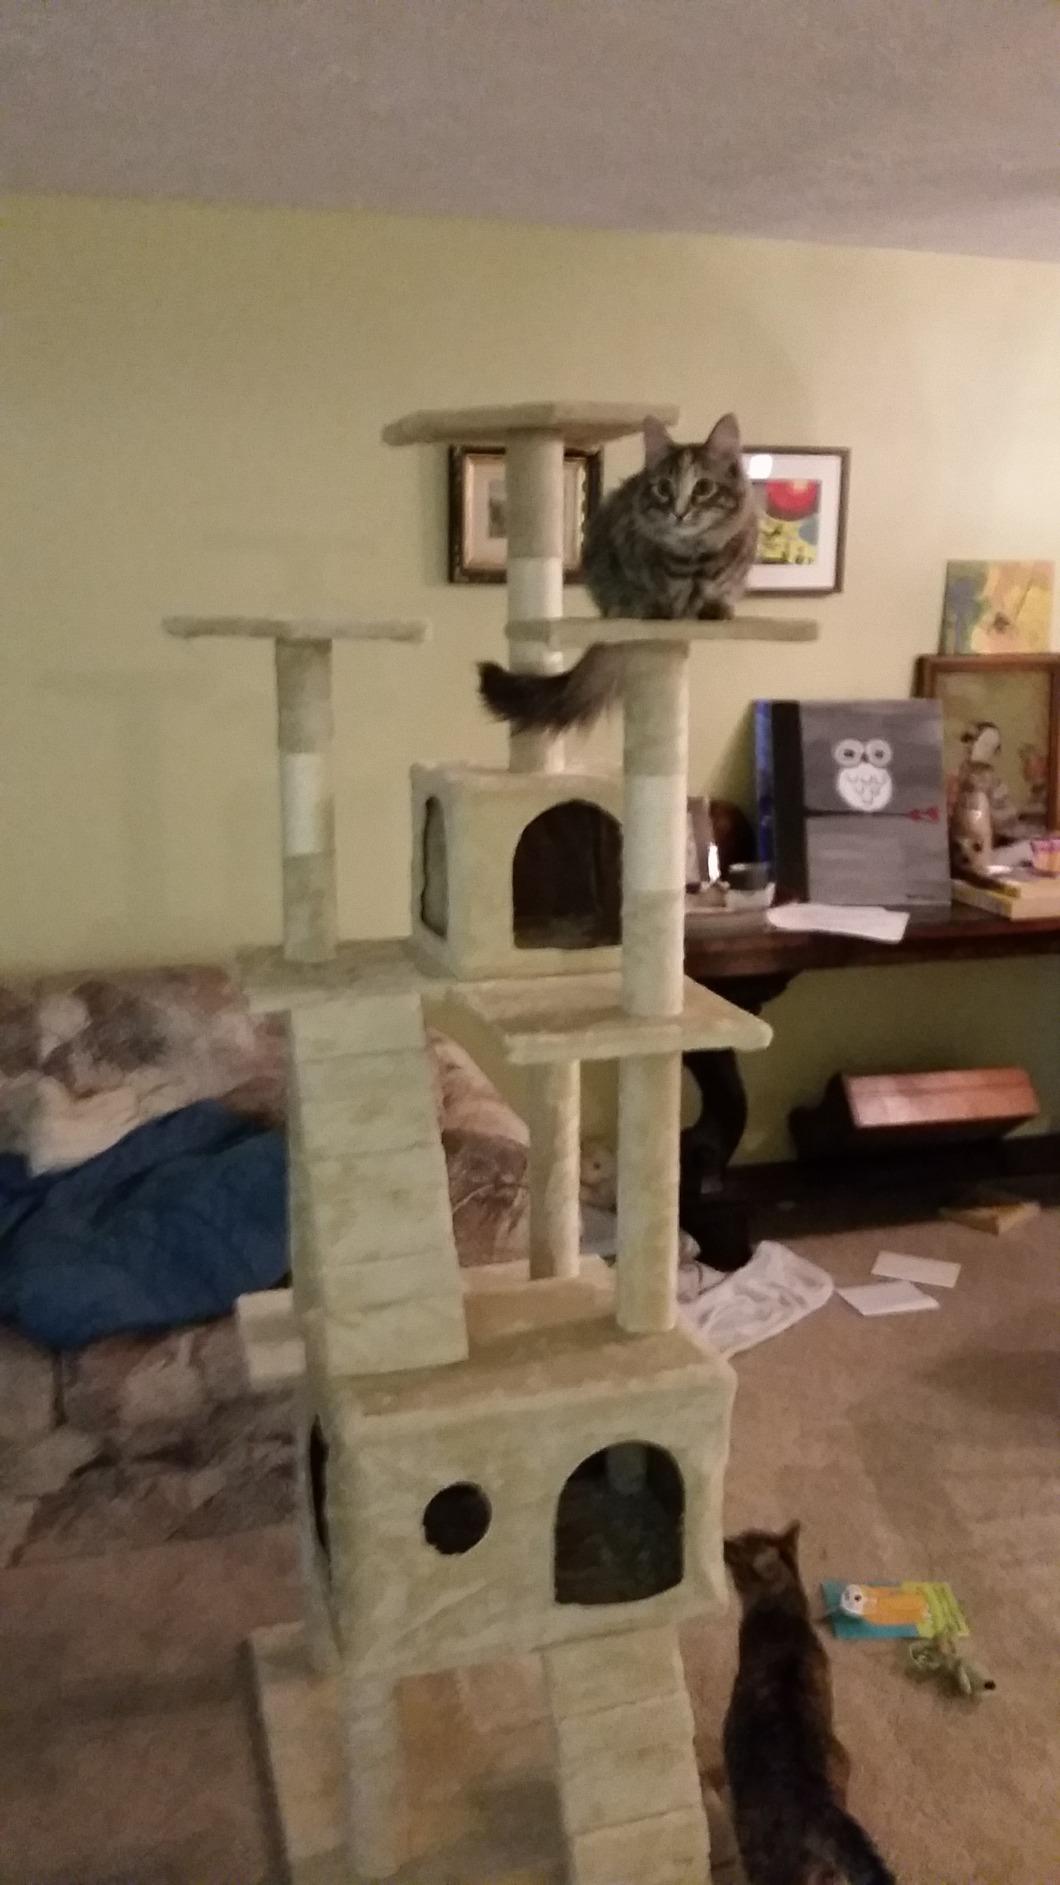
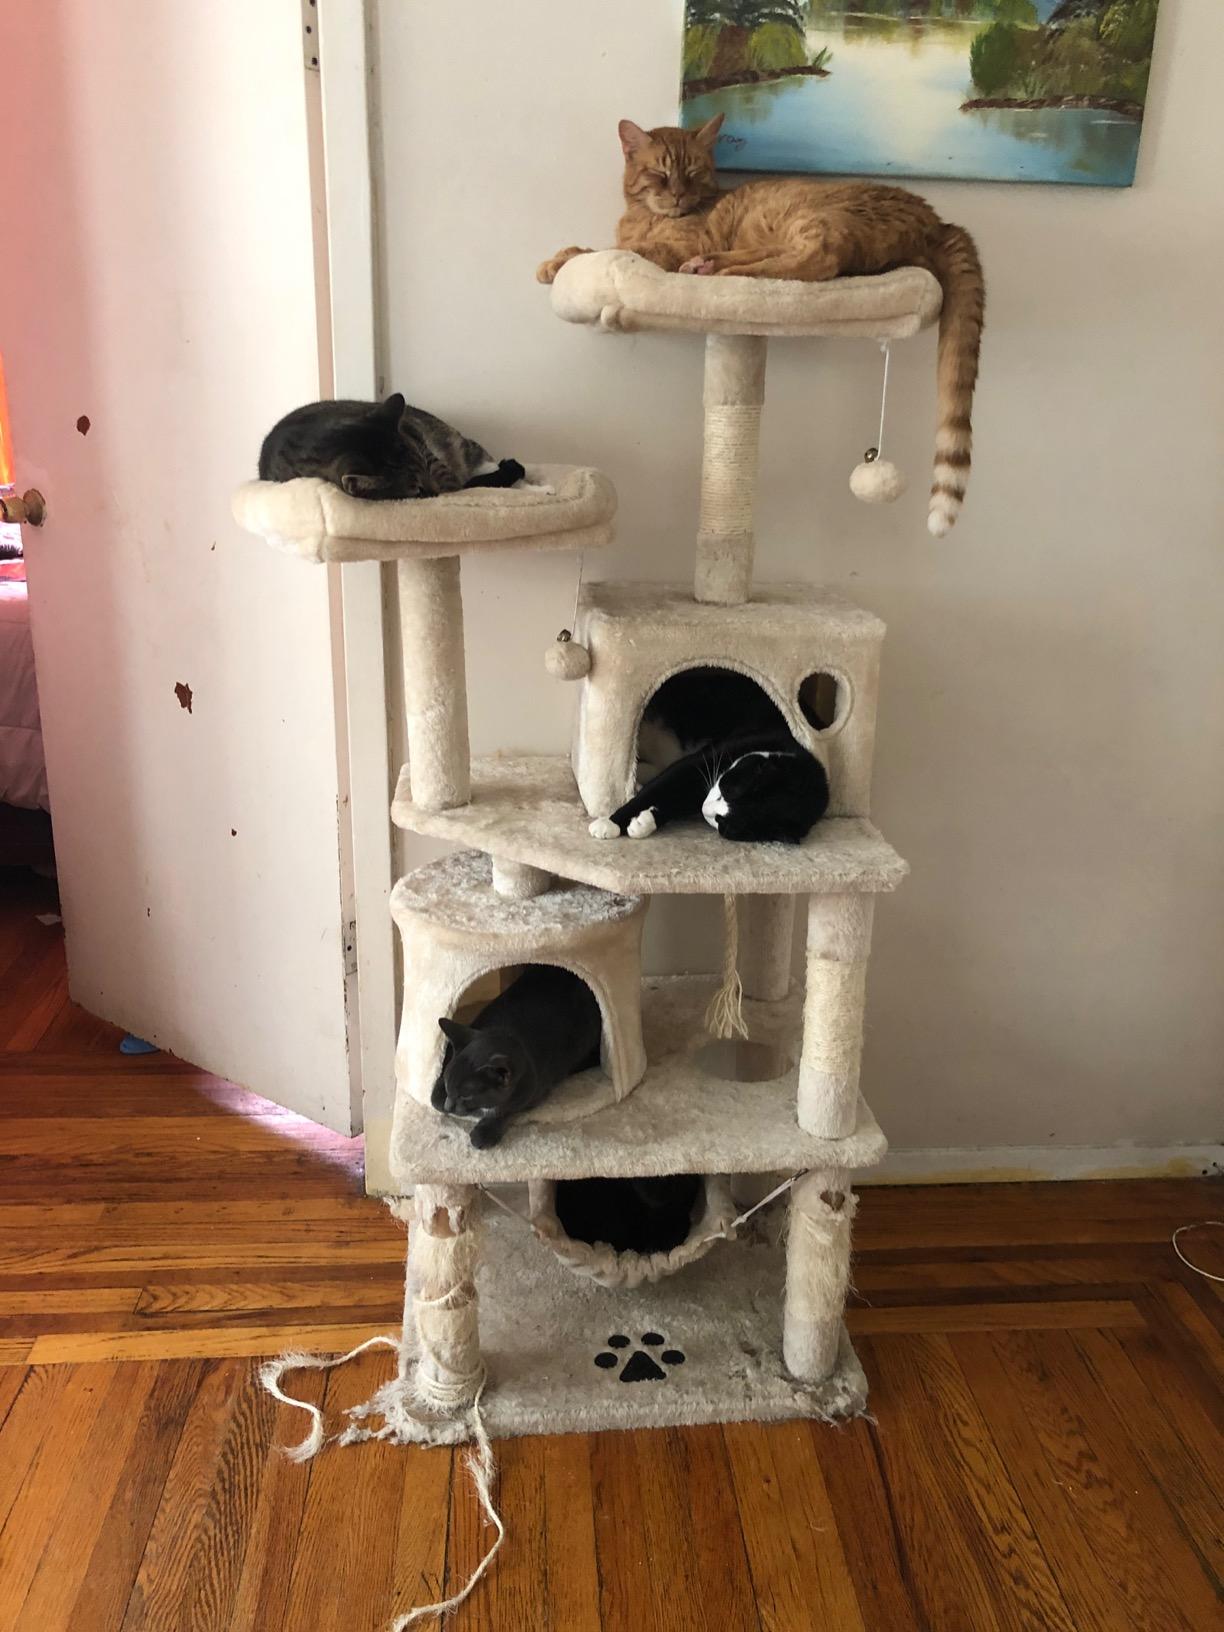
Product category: items_cat tree
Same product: no